Jama Michalika

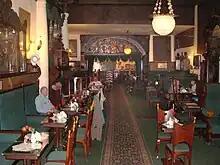
Interior of Jama Michalika

In 1905, the cabaret "Zielony Balonik" (Green Balloon) began staging performances at the café. As a highlight of every cabaret evening was the appearance of a puppet theatre designed and produced for widely popular shows against bigotry and imperial censorship, by Bronisława Janowska among others. Some of the puppets depicted prominent Cracovians. A selection of those historic puppets are displayed at the cafe. The interior is decorated with Art Nouveau furniture, mirrors, stained glass, lamps and cabinets.